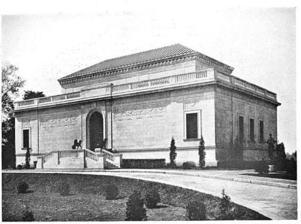
Building: Deshong Art Museum
Country: United States of America
Year built: 1914
Defunct art museum in Chester, Pennsylvania Deshong Art Museum Image from The Architectural Review Magazine in 1918 Established September 30, 1916 Dissolved 1984 Location Deshong Park , Eleventh Street and Edgemont Avenue, Chester, Pennsylvania , U.S. Coordinates 39°51′16.8″N 75°21′40.6″W / 39.854667°N 75.361278°W / 39.854667; -75.361278 Type Art museum The Deshong Art Museum , also known as the Deshong Memorial Art Gallery , was a public art gallery located in Deshong Park at Eleventh Street and Edgemont Avenue in Chester, Pennsylvania . The building displayed the art collection of wealthy businessman Alfred O. Deshong from 1916 to 1984. He donated his art collection, mansion and 22-acre (8.9 ha) property to the city of Chester after his death. At current valuations, the donation would be worth over US$24 million . Deshong Park was created from his donated property and the museum was built there in 1914. From 1961 to 1978, the building was used as a library but fell into disrepair and suffered theft of the art collection. In 1979, a teenage boy was convicted of stealing US$300,000 worth of paintings over a three-year period by taking them off the wall and sliding them out of the museum's windows. The museum trust was dissolved in 1984. The museum building and park were given to the Delaware County Industrial Development Authority and the art collection was moved to Widener University . Description Interior layout of Deshong Art Museum The building was designed by architects Brazer and Robb. It was designed to be fireproof with bronze doors and Dover marble exterior walls. The German emperor 's gallery at Cassel was used as a model for the main gallery. The paintings and rugs that Deshong had collected were displayed in the main gallery which is 25 by 59 feet (7.6 m × 18.0 m) in dimension and 30 feet (9.1 m) high. It contained over 300 pieces of art including 19th-century American and European paintings, Chinese carved stone jars and Japanese ivory statues. The paintings included those from American Impressionist artists George Loftus Noyes , Edward Redfield and Robert Spencer . History Shuttered museum in 2018 Alfred O. Deshong was a wealthy businessman who operated a successful quarry business and was a director of the Delaware County National Bank . He invested his wealth into a large collection of art. He died in 1913 and donated his art collection, mansion and 22-acre (8.9 ha) property to the city of Chester. In his will, Deshong stipulated that an art gallery should be built to display his art collection. At current valuations, the donation would be worth US$24 million . Deshong Park was created from the property and the Deshong Art Museum was built in the park. It was formally opened on September 30, 1916. The museum was used as a library from 1961 to 1978 but fell into disrepair. The library was moved to the J. Lewis Crozer Library in 1978. Art theft Between 1976 and 1979, a teenager named Laurence McCall from Chester, Pennsylvania, stole multiple paintings and a plate from the gallery. He would skip school and frequent the museum. The museum had limited security and McCall stole more than 22 paintings by simply taking them off the wall and sliding them out of the museum's windows. Many of the stolen items were sold through Sotheby's in New York City , where he delivered the items personally. McCall was eventually caught in September 1979, when he was 19. He was convicted of stealing US$300,000 worth of art and served three years in federal prison. Most of the art was recovered by authorities. Museum closure The building was leased and restored by Widener University in 1979. In 1984, the museum trust was dissolved and the property was taken over by the Delaware County Industrial Development Authority. US$500,000 of the trust and the art collection was granted to Widener University. The art collection is currently on display at Widener University. Gallery Allan Piu bella by Francesco Vinea Alpine Mountain Scene by Alexandre Calame Child Feeding her Pets (1872) by Gaetano Chierici Departure for the Hunt (1899) by Vladimir Makovsky Hasty Pudding (1883) by Gaetano Chierici Her Japanese Dolls (1872) by Adrien Moreau Kindergarten by Otto Piltz Meadows in Winter by George Loftus Noyes Pot a Feu by Daniel Ridgway Knight Raspberries on a Leaf (1858) by Lilly Martin Spencer Spirited Conflict (1859) by Alberto Pasini The Artists Den by François-Auguste Biard The Avalanche (1886) by Girolamo Induno Une gardienne du feu sacre de vests by Louis Hector Leroux References